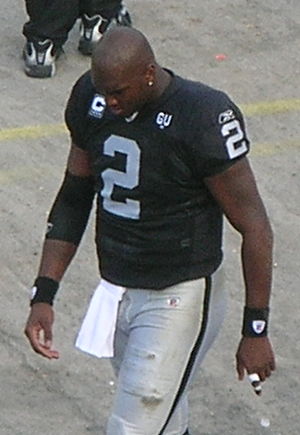
JaMarcus Russell
JaMarcus Russell
JaMarcus Russell er en tidligere amerikansk footballspiller, der spillede i NFL som quarterback for Oakland Raiders fra 2007-2009. Russell kom ind i ligaen i 2007, hvor Raiders valgte ham som den allerførste spiller i årets NFL-draft.